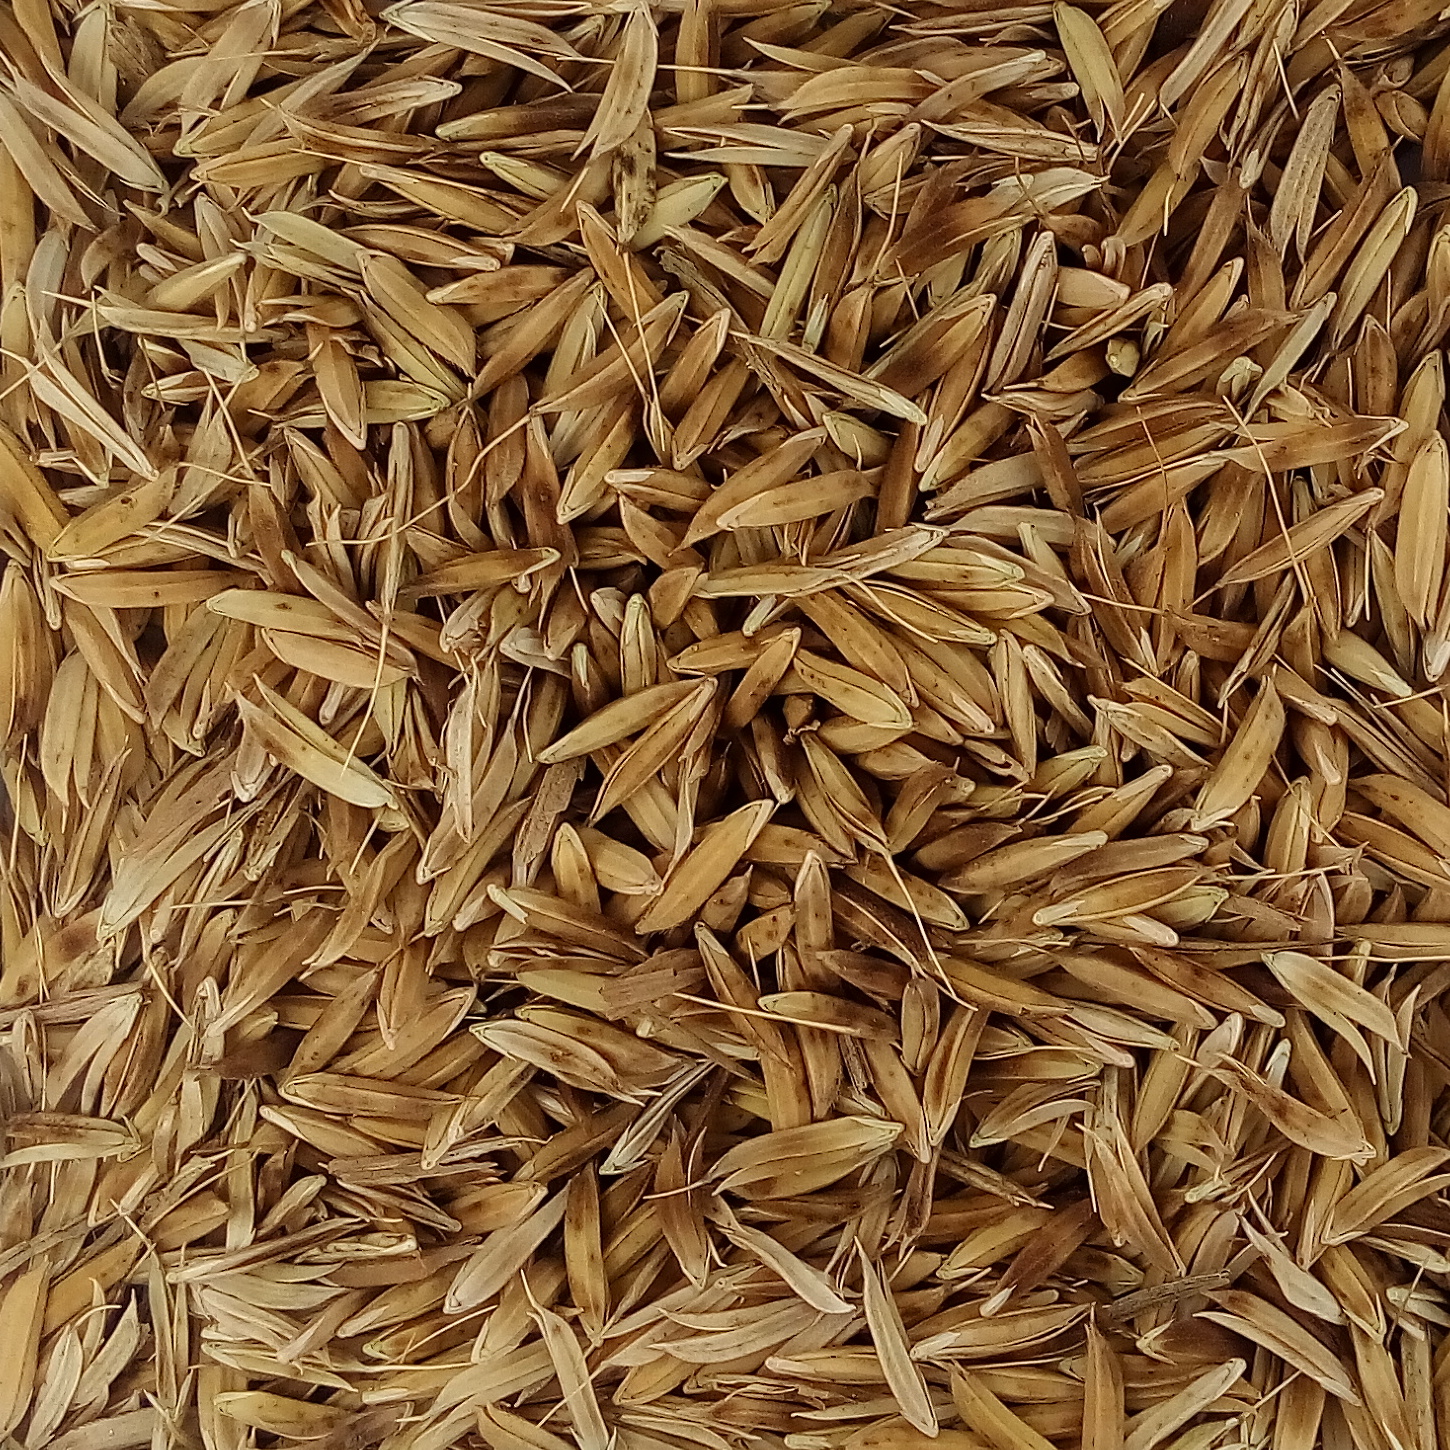
Rice seed variety: DHBT_3